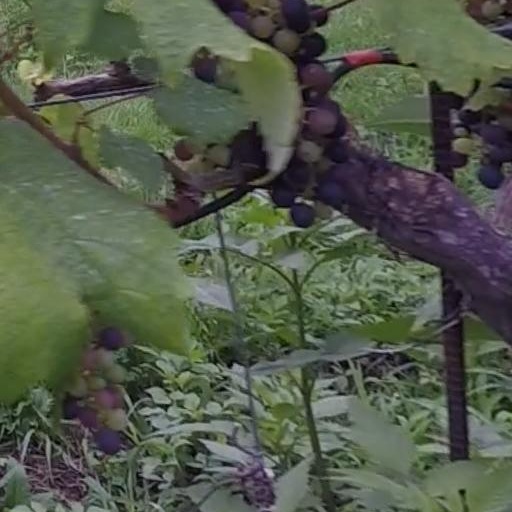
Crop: grape